Canterbury Cathedral

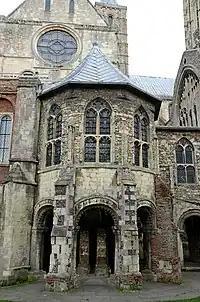
The circular lavatorium tower, for washing hands

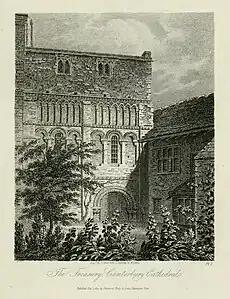
View of the treasury in about 1814

In 1180–1184, in place of the old, square-ended, eastern chapel, the present Trinity Chapel was constructed, a broad extension with an ambulatory, designed to house the shrine of St Thomas Becket. A further chapel, circular in plan, was added beyond that, which housed further relics of Becket, widely believed to have included the top of his skull, struck off in the course of his assassination. This latter chapel became known as the "Corona" or "Becket's Crown". These new parts east of the quire transepts were raised on a higher crypt than Ernulf's quire, necessitating flights of steps between the two levels. Work on the chapel was completed in 1184, but Becket's remains were not moved from his tomb in the crypt until 1220. Further significant interments in the Trinity Chapel included those of Edward Plantagenet (The "Black Prince") and King Henry IV.